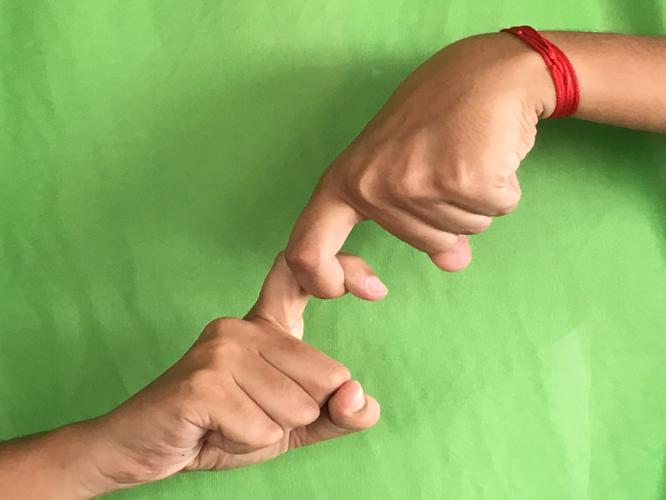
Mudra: Pasha
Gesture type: double_hand